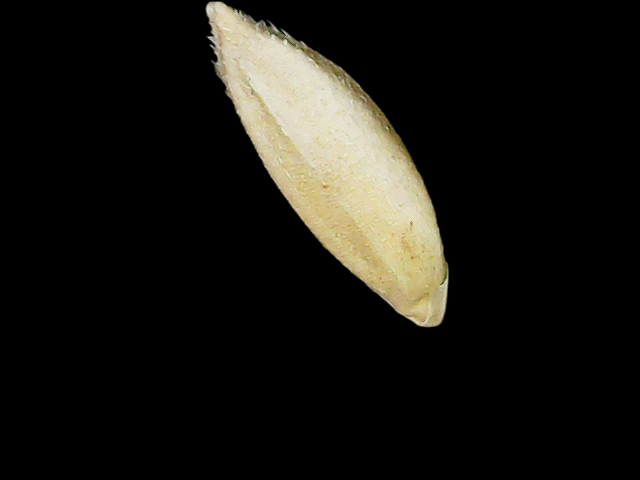
Rice variety: Bd33